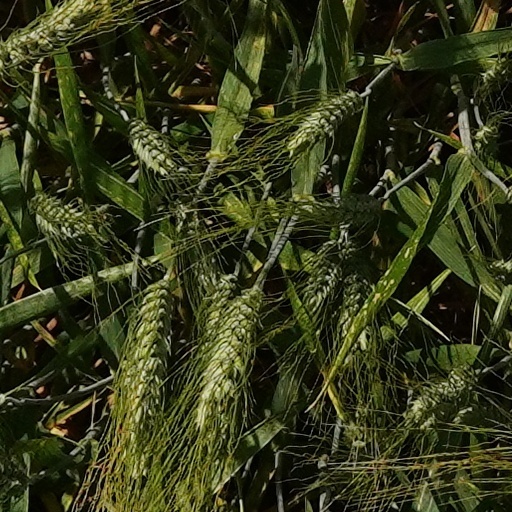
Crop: wheat